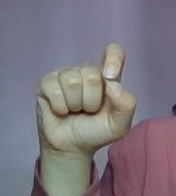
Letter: fa